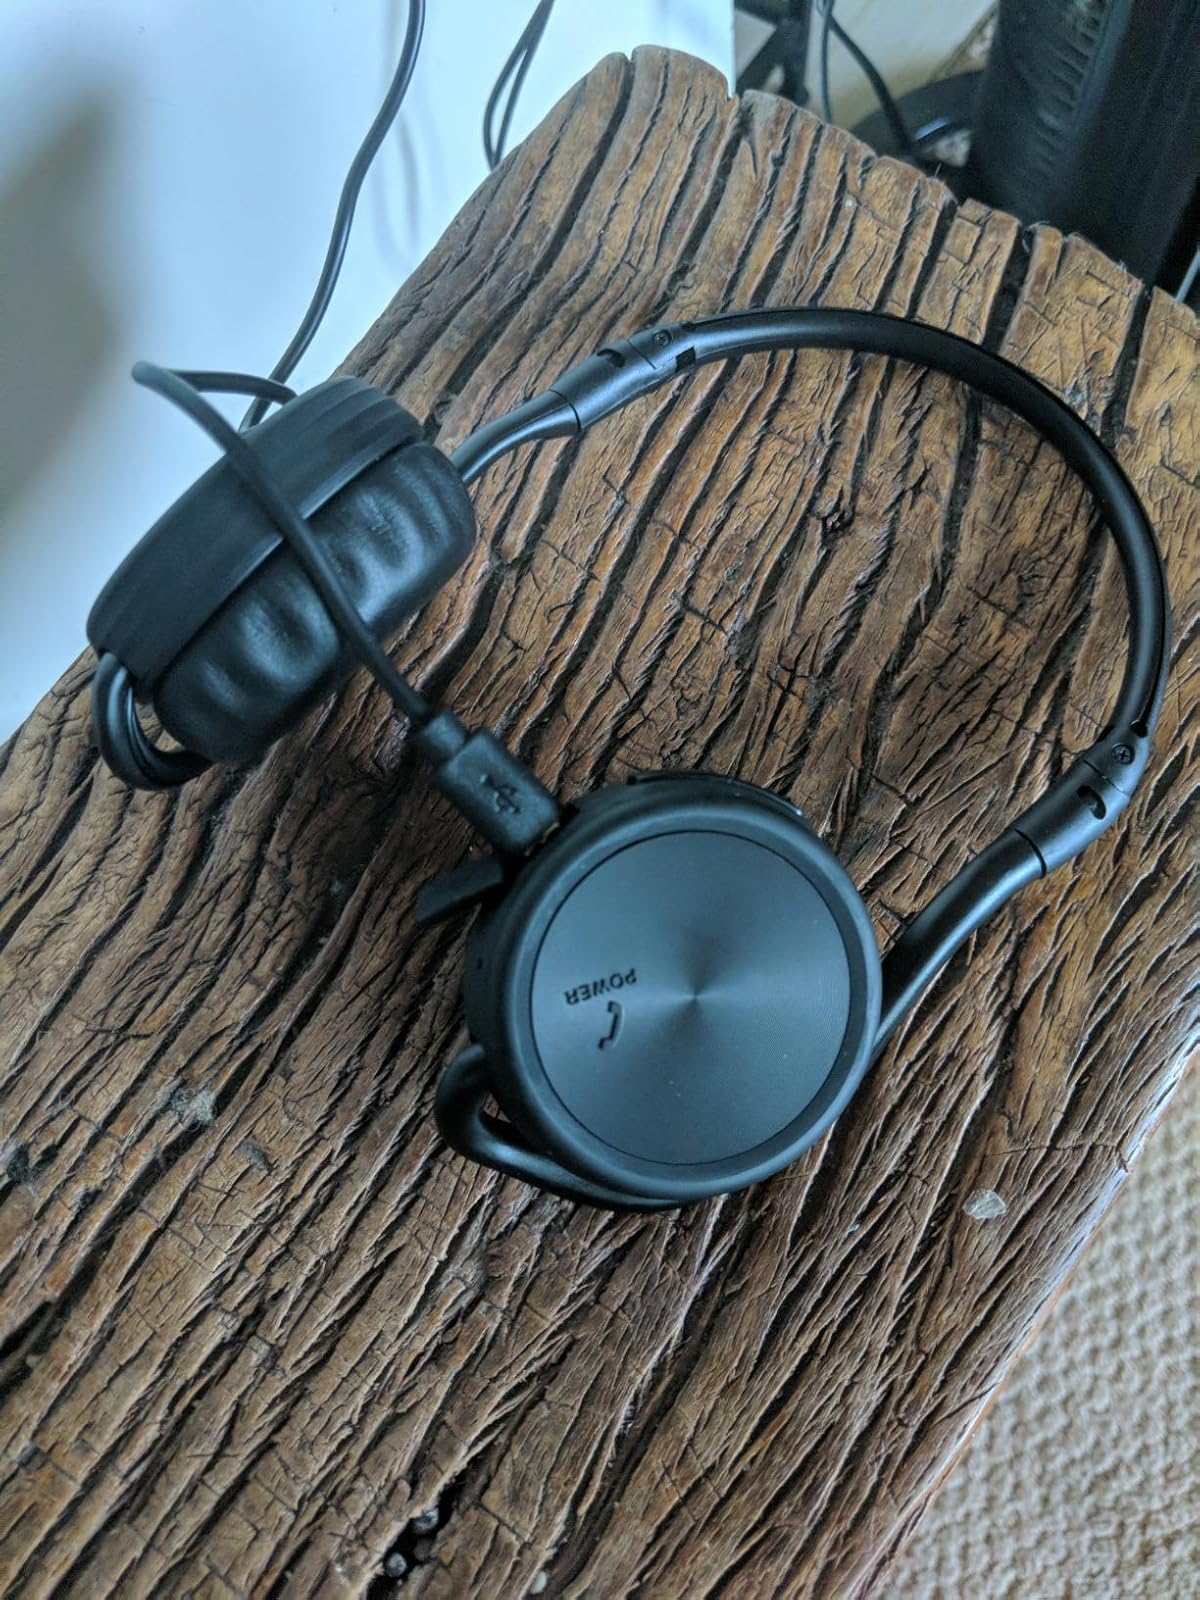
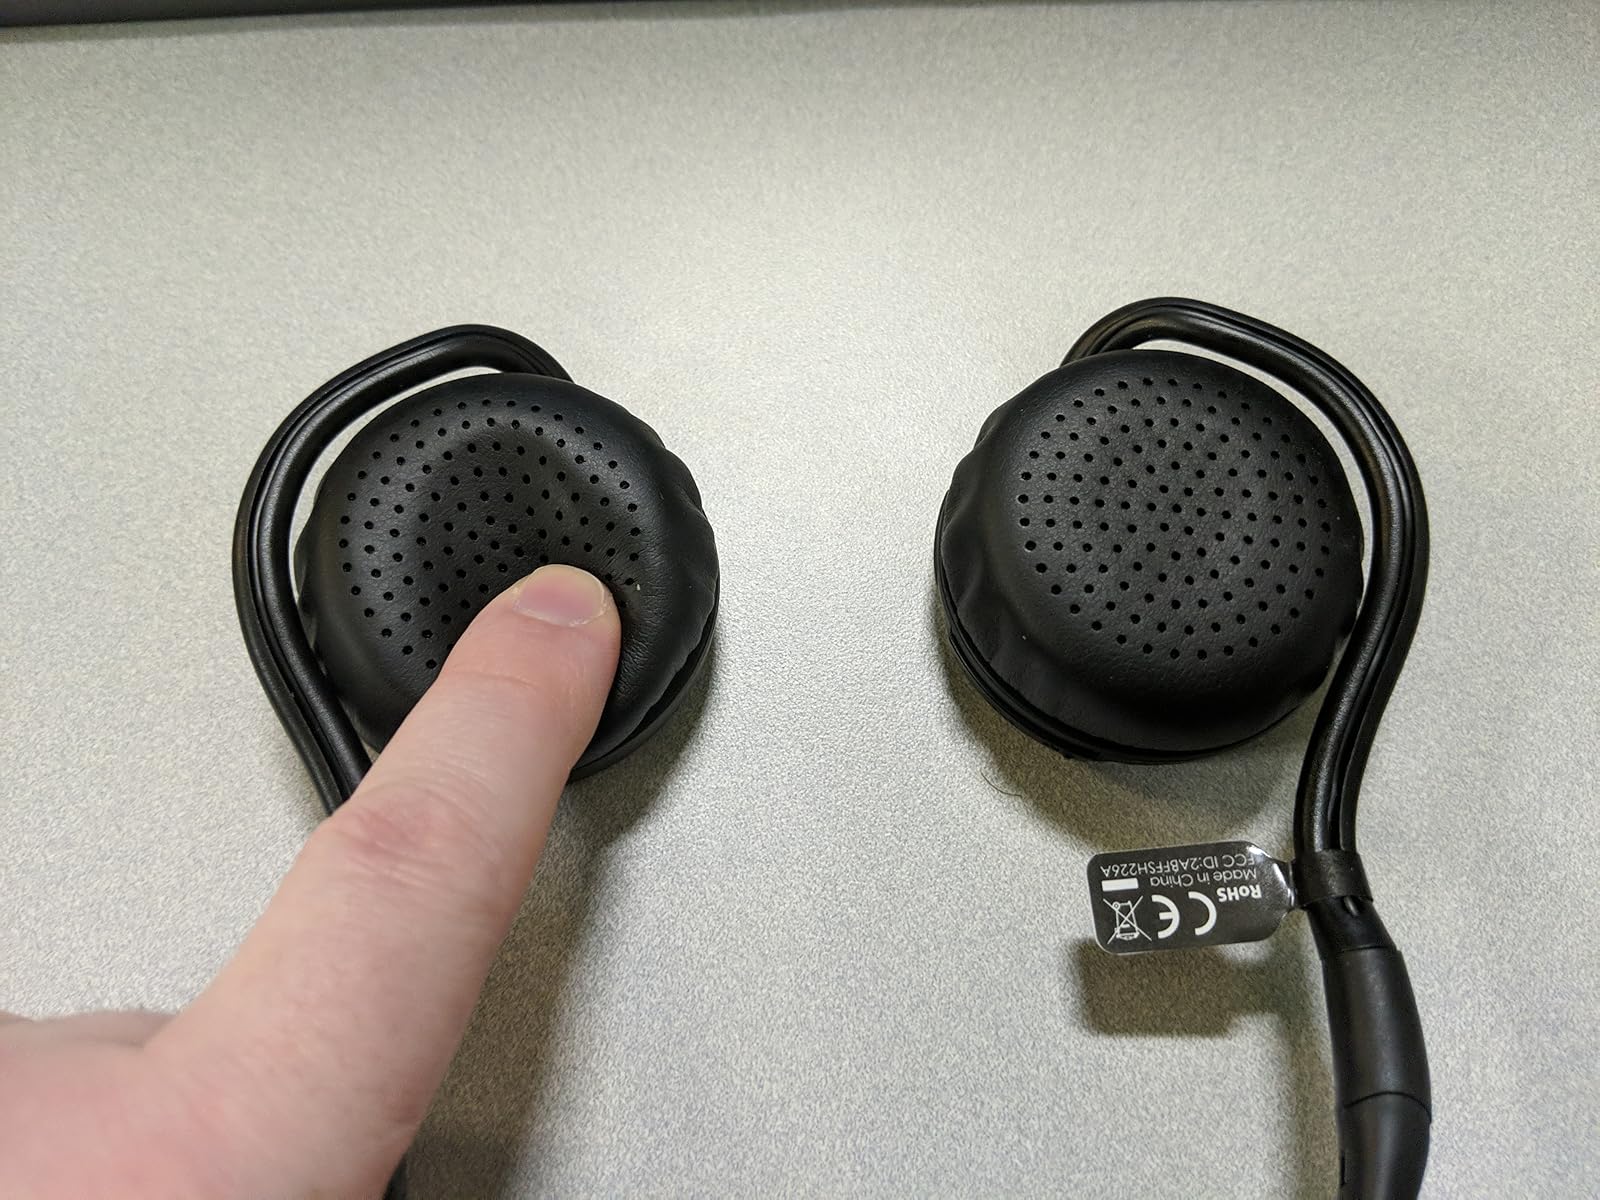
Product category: headphones
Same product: yes